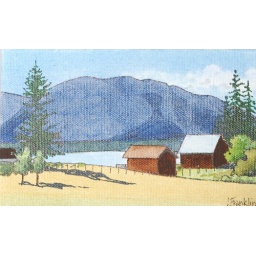
3 1/2 &amp;quot; X 5 1/2 &amp;quot; Acrylic on canvas under glass , black matt , framed to 8 x10 SOLD